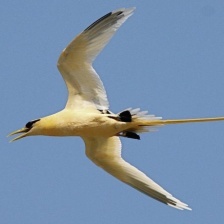
Species: WHITE TAILED TROPIC
Scientific name: PHAETHON LEPTURUS